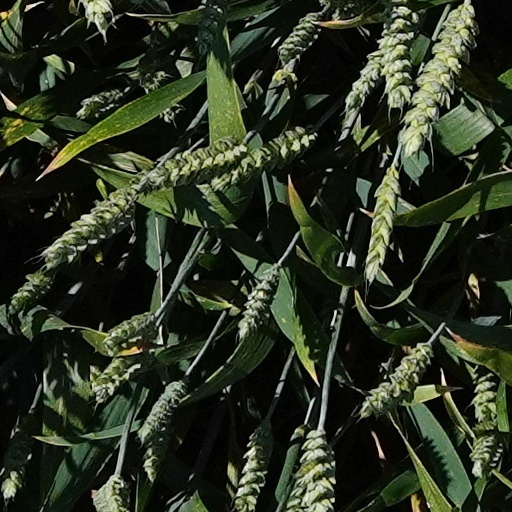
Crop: wheat